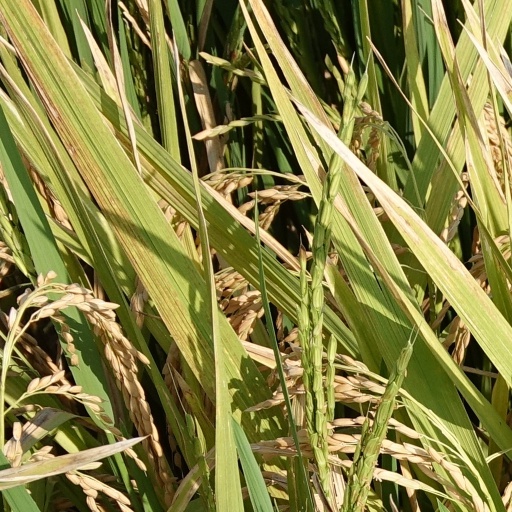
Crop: rice